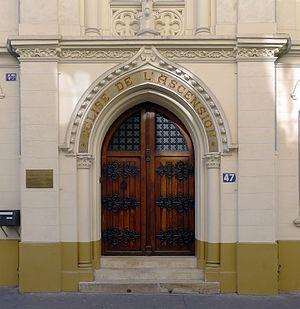
Eglise évangélique de l'ascension (47 rue Dulong, Paris XVII)
La rue Dulong est une voie du 17ᵉ arrondissement de Paris, en France.